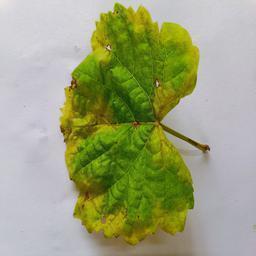
Label: Downy Mildew